Australia–China relations

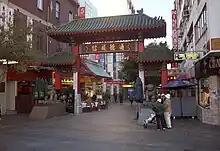
Chinatown, Sydney

Australia has been a haven for Chinese migrants for centuries who have, in the modern day, established themselves as a significant minority group in Australian society. There are now large numbers of Australian-born Chinese and Chinese-born migrants/Australian Citizens in the cities of Melbourne, Sydney, and Brisbane with small Chinese communities in regional centers, particularly in Victoria, and New South Wales. There are also Chinatowns in every Australian capital city, including Darwin and large, public Chinese New Year Celebrations in Melbourne and Sydney.